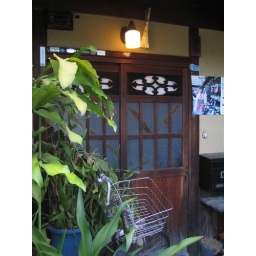
Night lamp of front door still on in the early morning